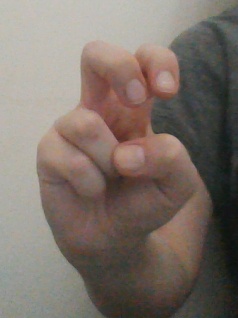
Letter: toot